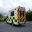
Label: ambulance